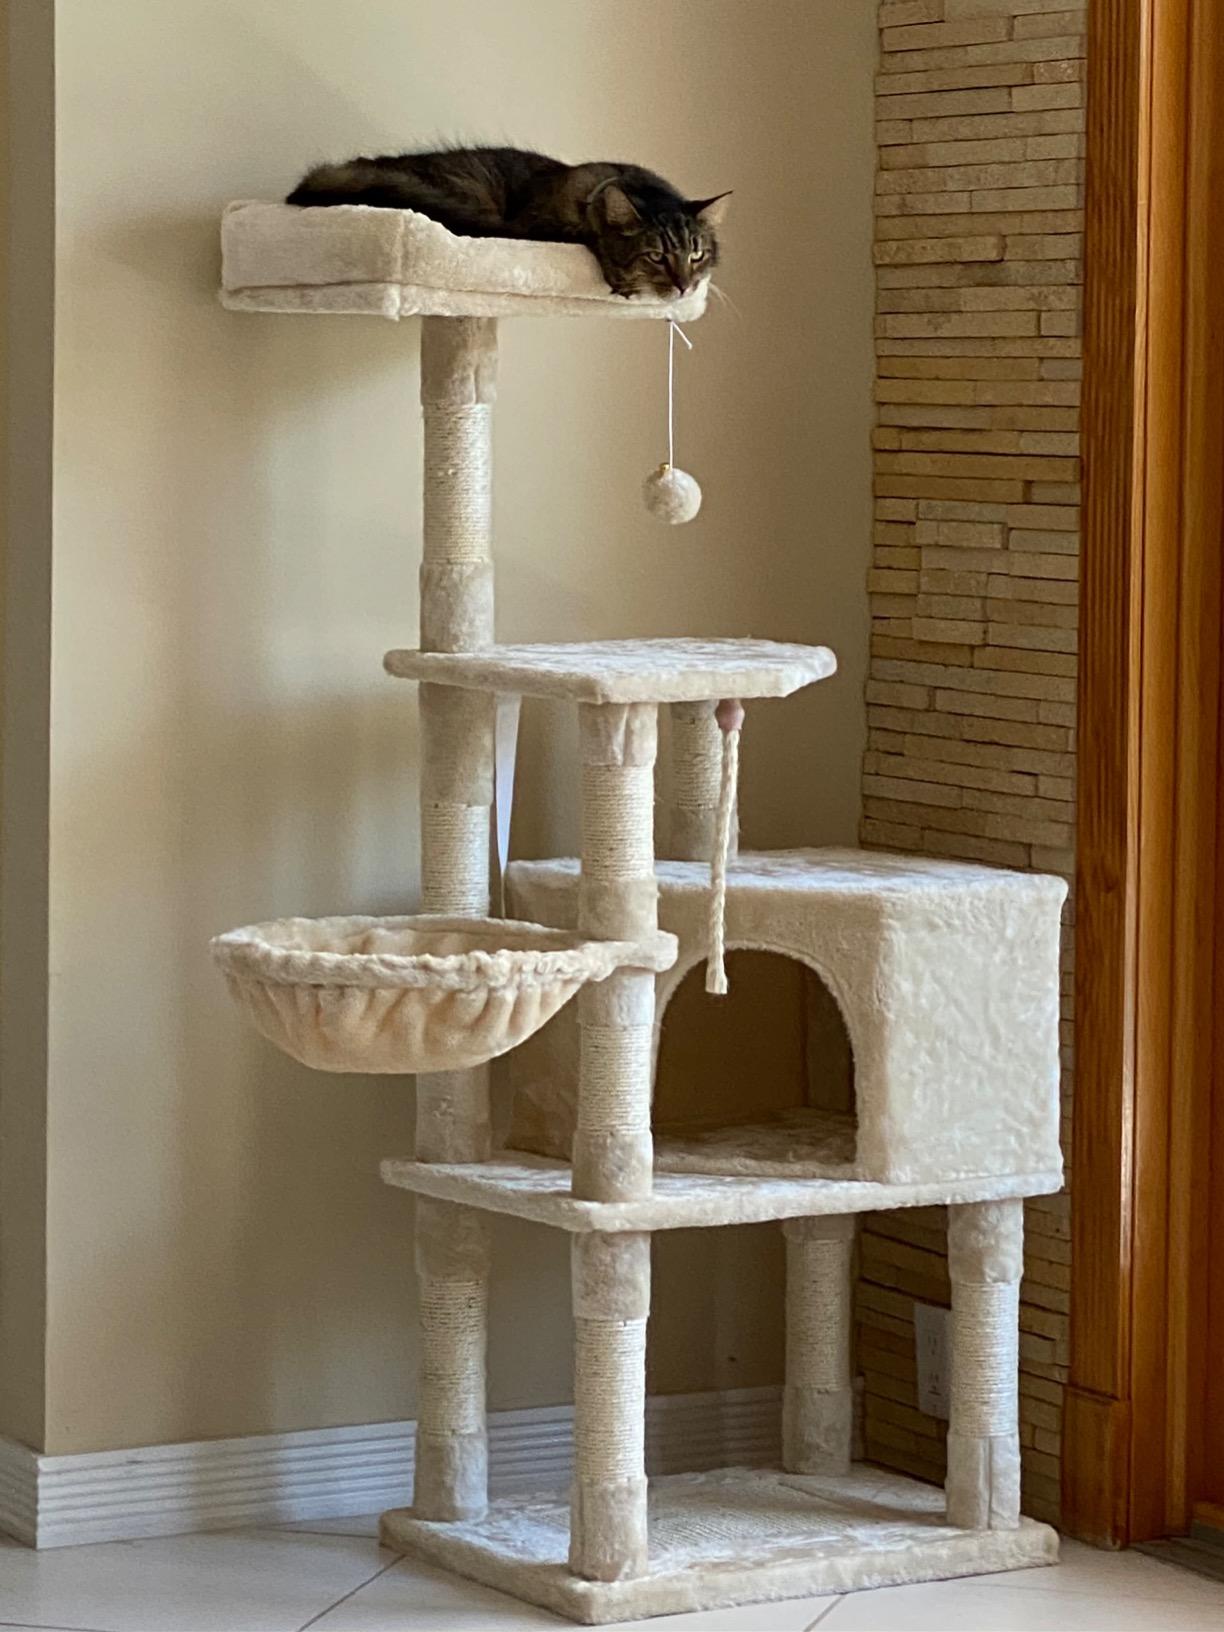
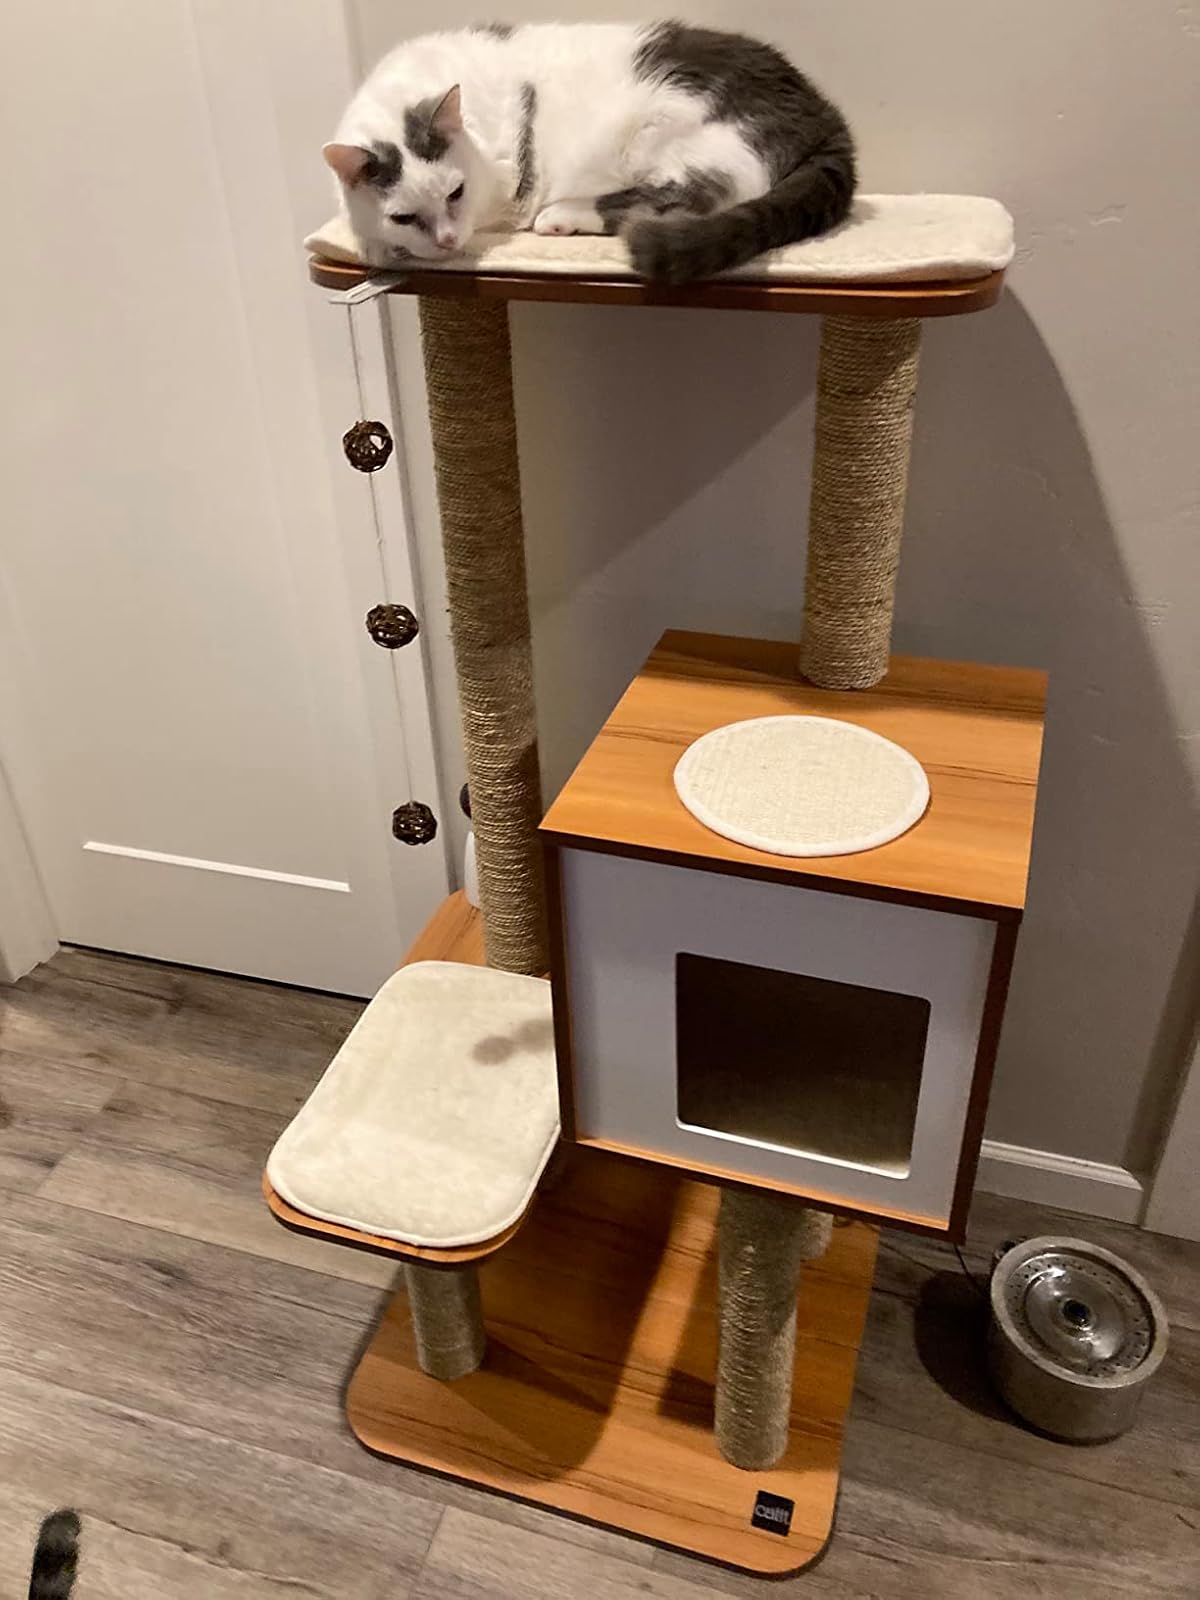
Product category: items_cat tree
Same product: no